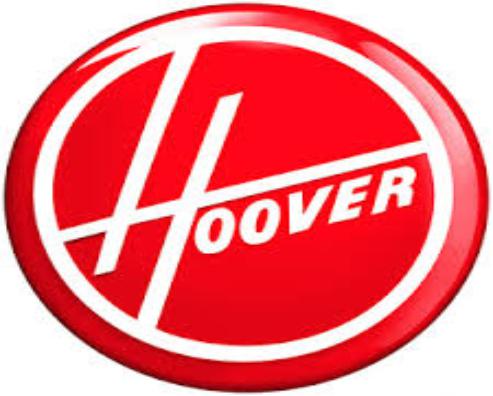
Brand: Hoover
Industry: Leisure